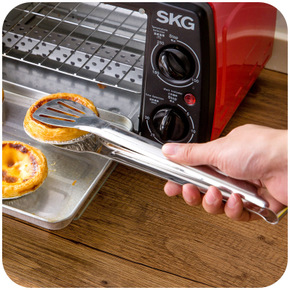
Label: trash